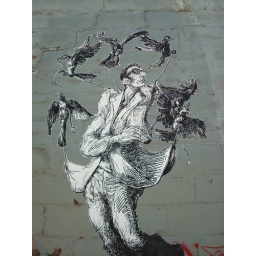
4 x 8 foot woodcut pasted on wall by street artist ELBOW-TOE.